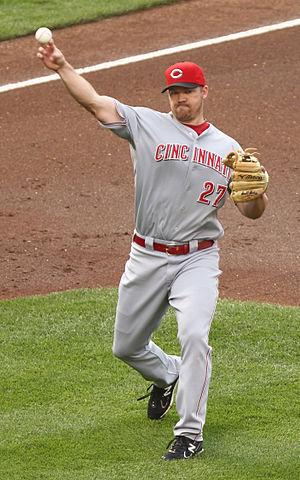
Scott Bruce Rolen, né le 4 avril 1975 à Evansville aux États-Unis, est un joueur de baseball évoluant en Ligues majeures depuis 1996. Il joue depuis 2009 pour les Reds de Cincinnati.